Mahammad Mirzabeyov

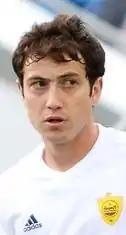
Mirzabeyov with Anzhi in 2011

Mahammad Mirzabeyov (born 16 November 1990) is a Russian-Azerbaijani former professional football player of Dargin descent.